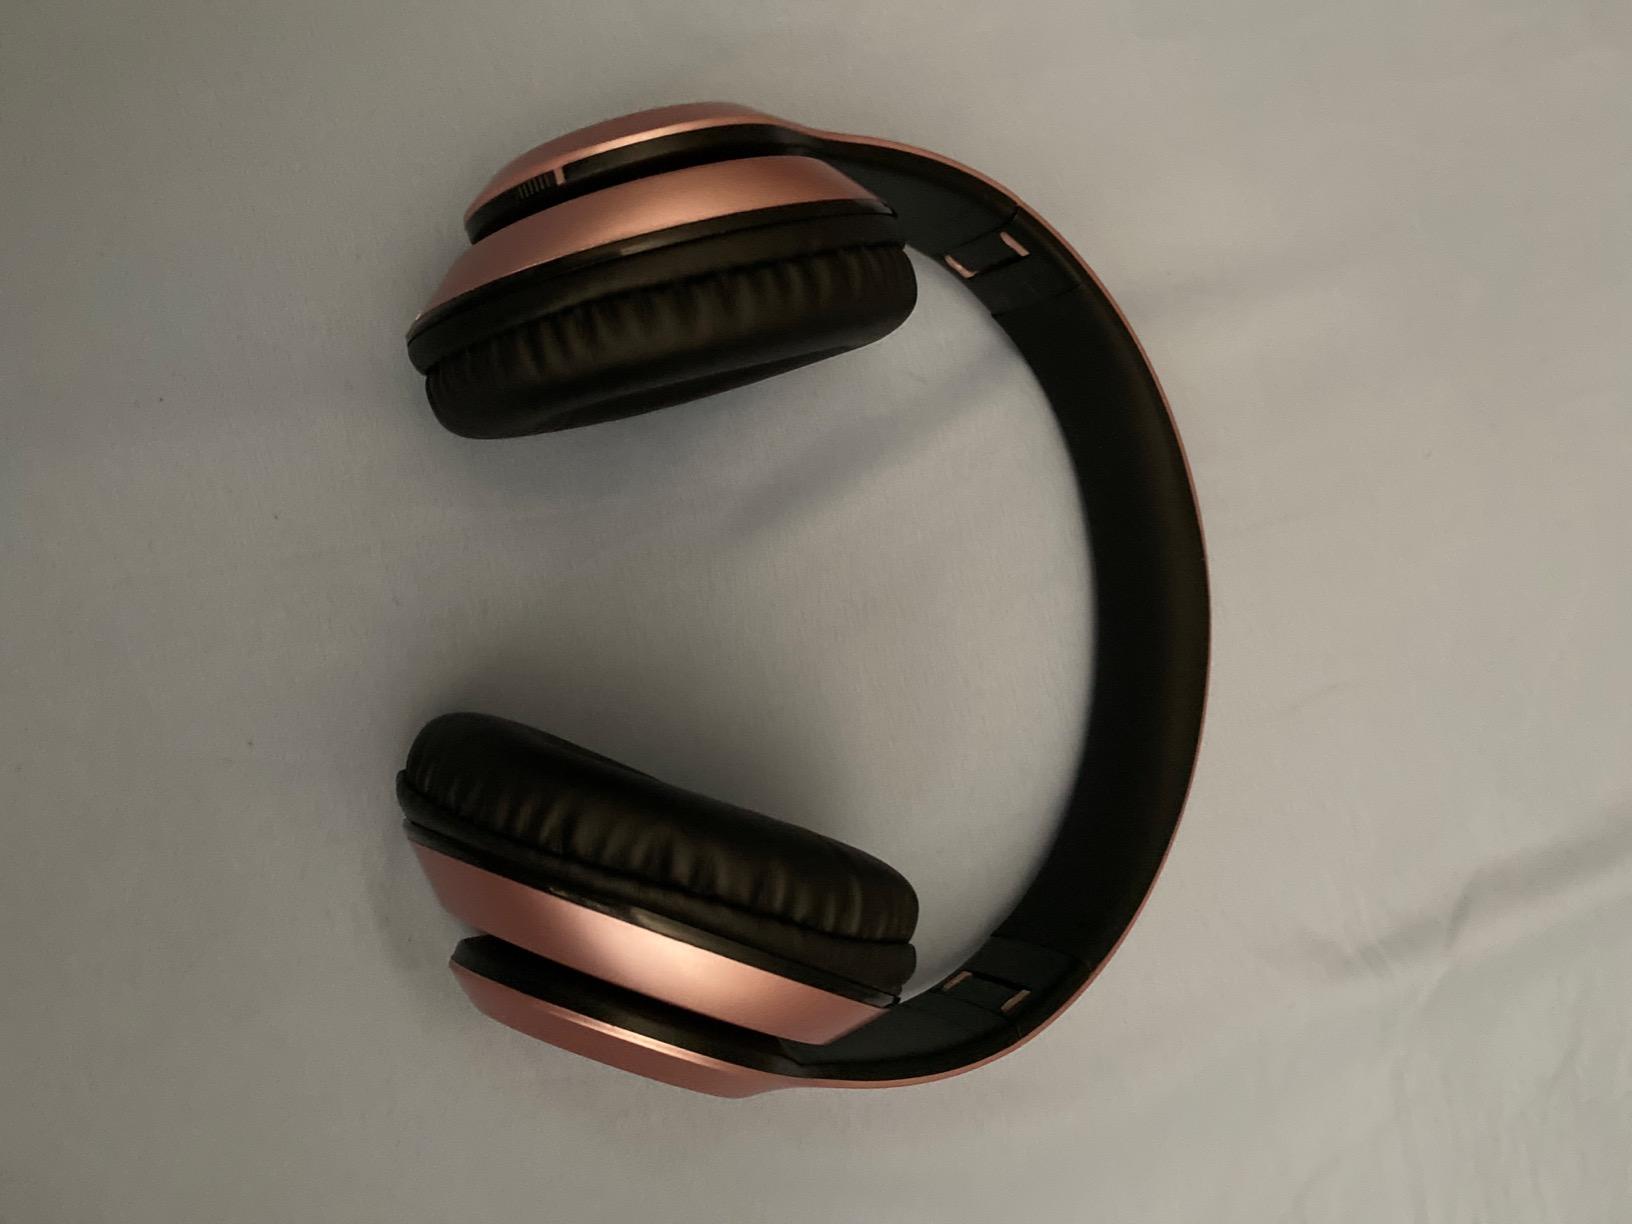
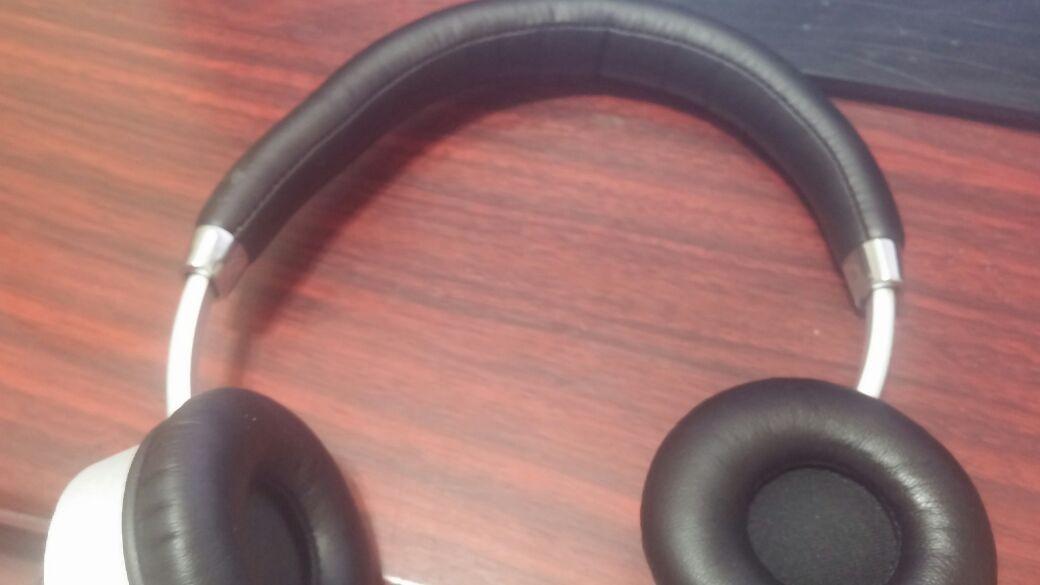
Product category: headphones
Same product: no